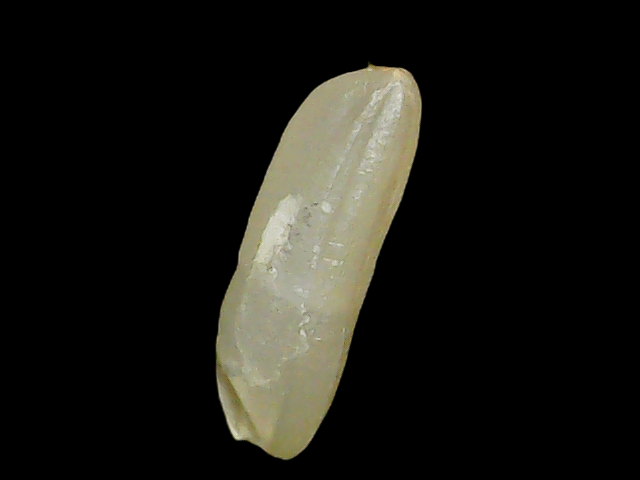
Rice variety: Binadhan14